Drug policy of California

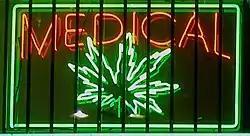
Medical marijuana sign at a dispensary on Ventura Boulevard in Los Angeles, California

All forms and preparations of cannabis, as well as its derivative tetrahydrocannabinol are Schedule 1 on the California Uniform Controlled Substances Act. The first cannabis prohibition laws in California were passed in 1913. In the 1972 California November elections an initiative titled Proposition 19, which would have legalized cannabis, was on the ballot. It failed to pass, with 66.5% voters voting "No" and 33.5% voting "Yes." In 1976 the passage of the Moscone Act changed small-scale possession of marijuana from a felony to a misdemeanor.